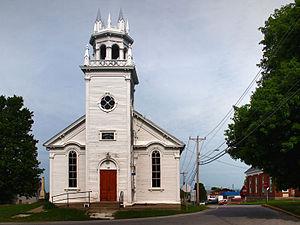
Saint-Georges-de-Clarenceville est le chef-lieu de la municipalité régionale de comté du Haut-Richelieu au Québec, située dans la région administrative de la Montérégie.